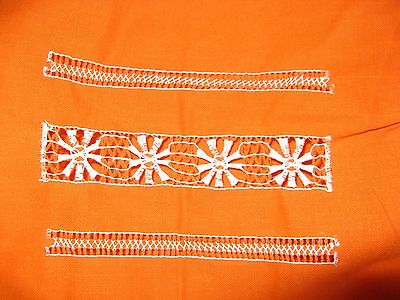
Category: toaster